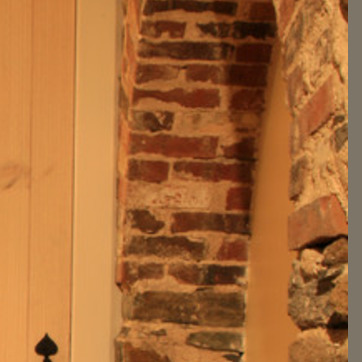
Material: brick